Sir William Curtius

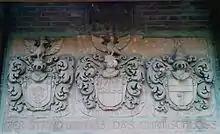
Coats of arms of the Curtius Baronets, the Curti di Gravedonna family, and of Sir William's first wife Anna von Gressenich. Moved from the (demolished 1963) to the walls of the school that is now on the site.

The di Curti family were , from the Lombardian region around Gravedona. Protestant branches of the family moved along Lake Geneva and the river Rhine to the German area of the Electoral Palatinate.